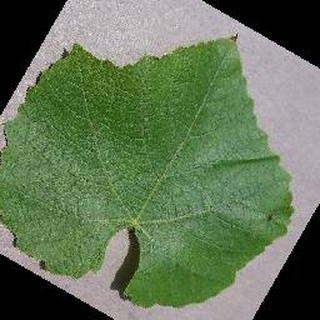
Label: healthy_grape